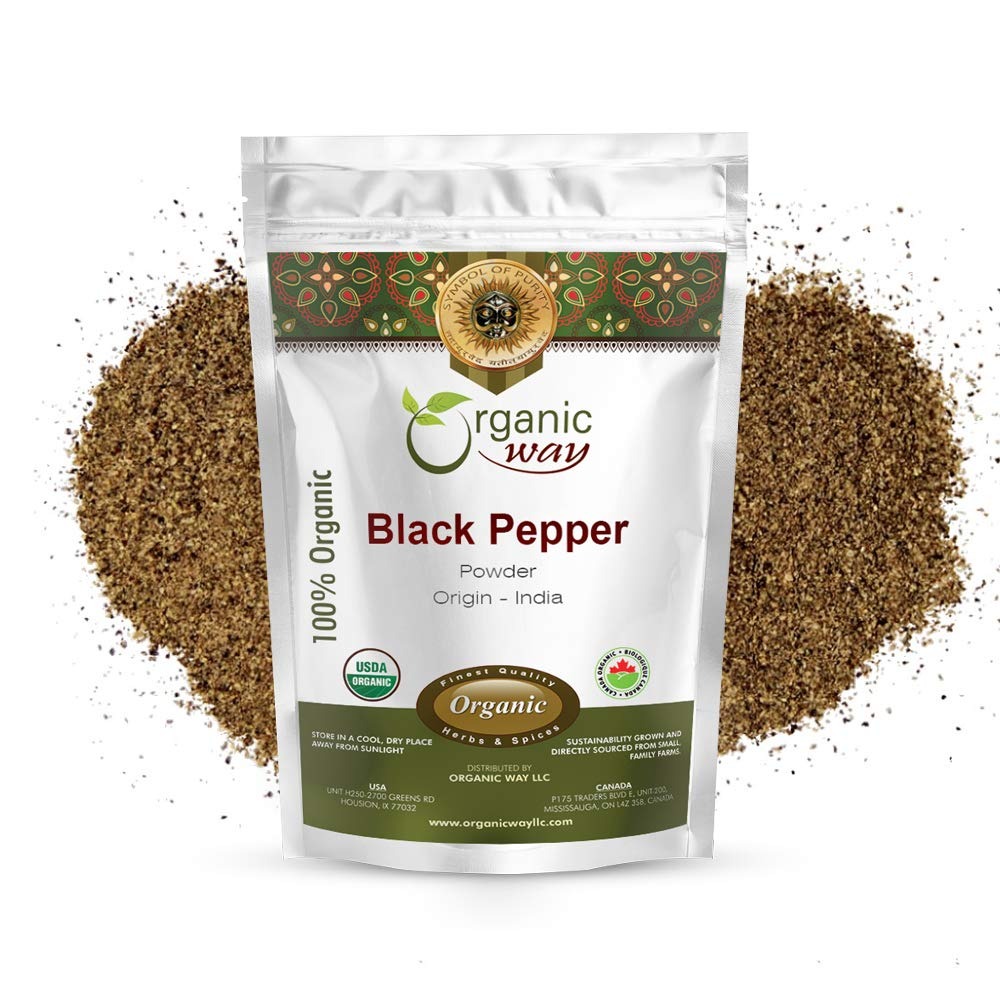
Item Name: Organic Way Premium Black Pepper Powder (Black Tellicherry Peppercorn) - Adds Flavour & Aroma | Organic & Kosher Certified | Raw, Non GMO & Gluten Free | USDA Certified | Origin - India (1/4 LBS)
Bullet Point 1: Pure, highly potent Black Pepper Powder with a distinct aromatic effect
Bullet Point 2: Organic products imported from India and packaged in USA
Bullet Point 3: Authentic Black Pepper Powder processed in a hygienic environment
Bullet Point 4: 100% Product satisfaction guarantee
Product Description: <p>Organic True Ceylon Black Peppercorns Powder can be used in salads and nearly in any continental dish. Our ground black pepper powder comes in premium quality with a woody flavor for an amazing taste. All our products are natural and safe for consumption with no side-effects.</p>
Value: 4.0
Unit: Ounce

Price: 10.99